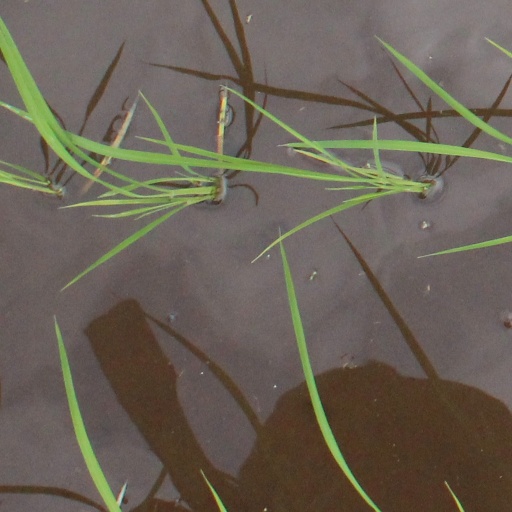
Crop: rice